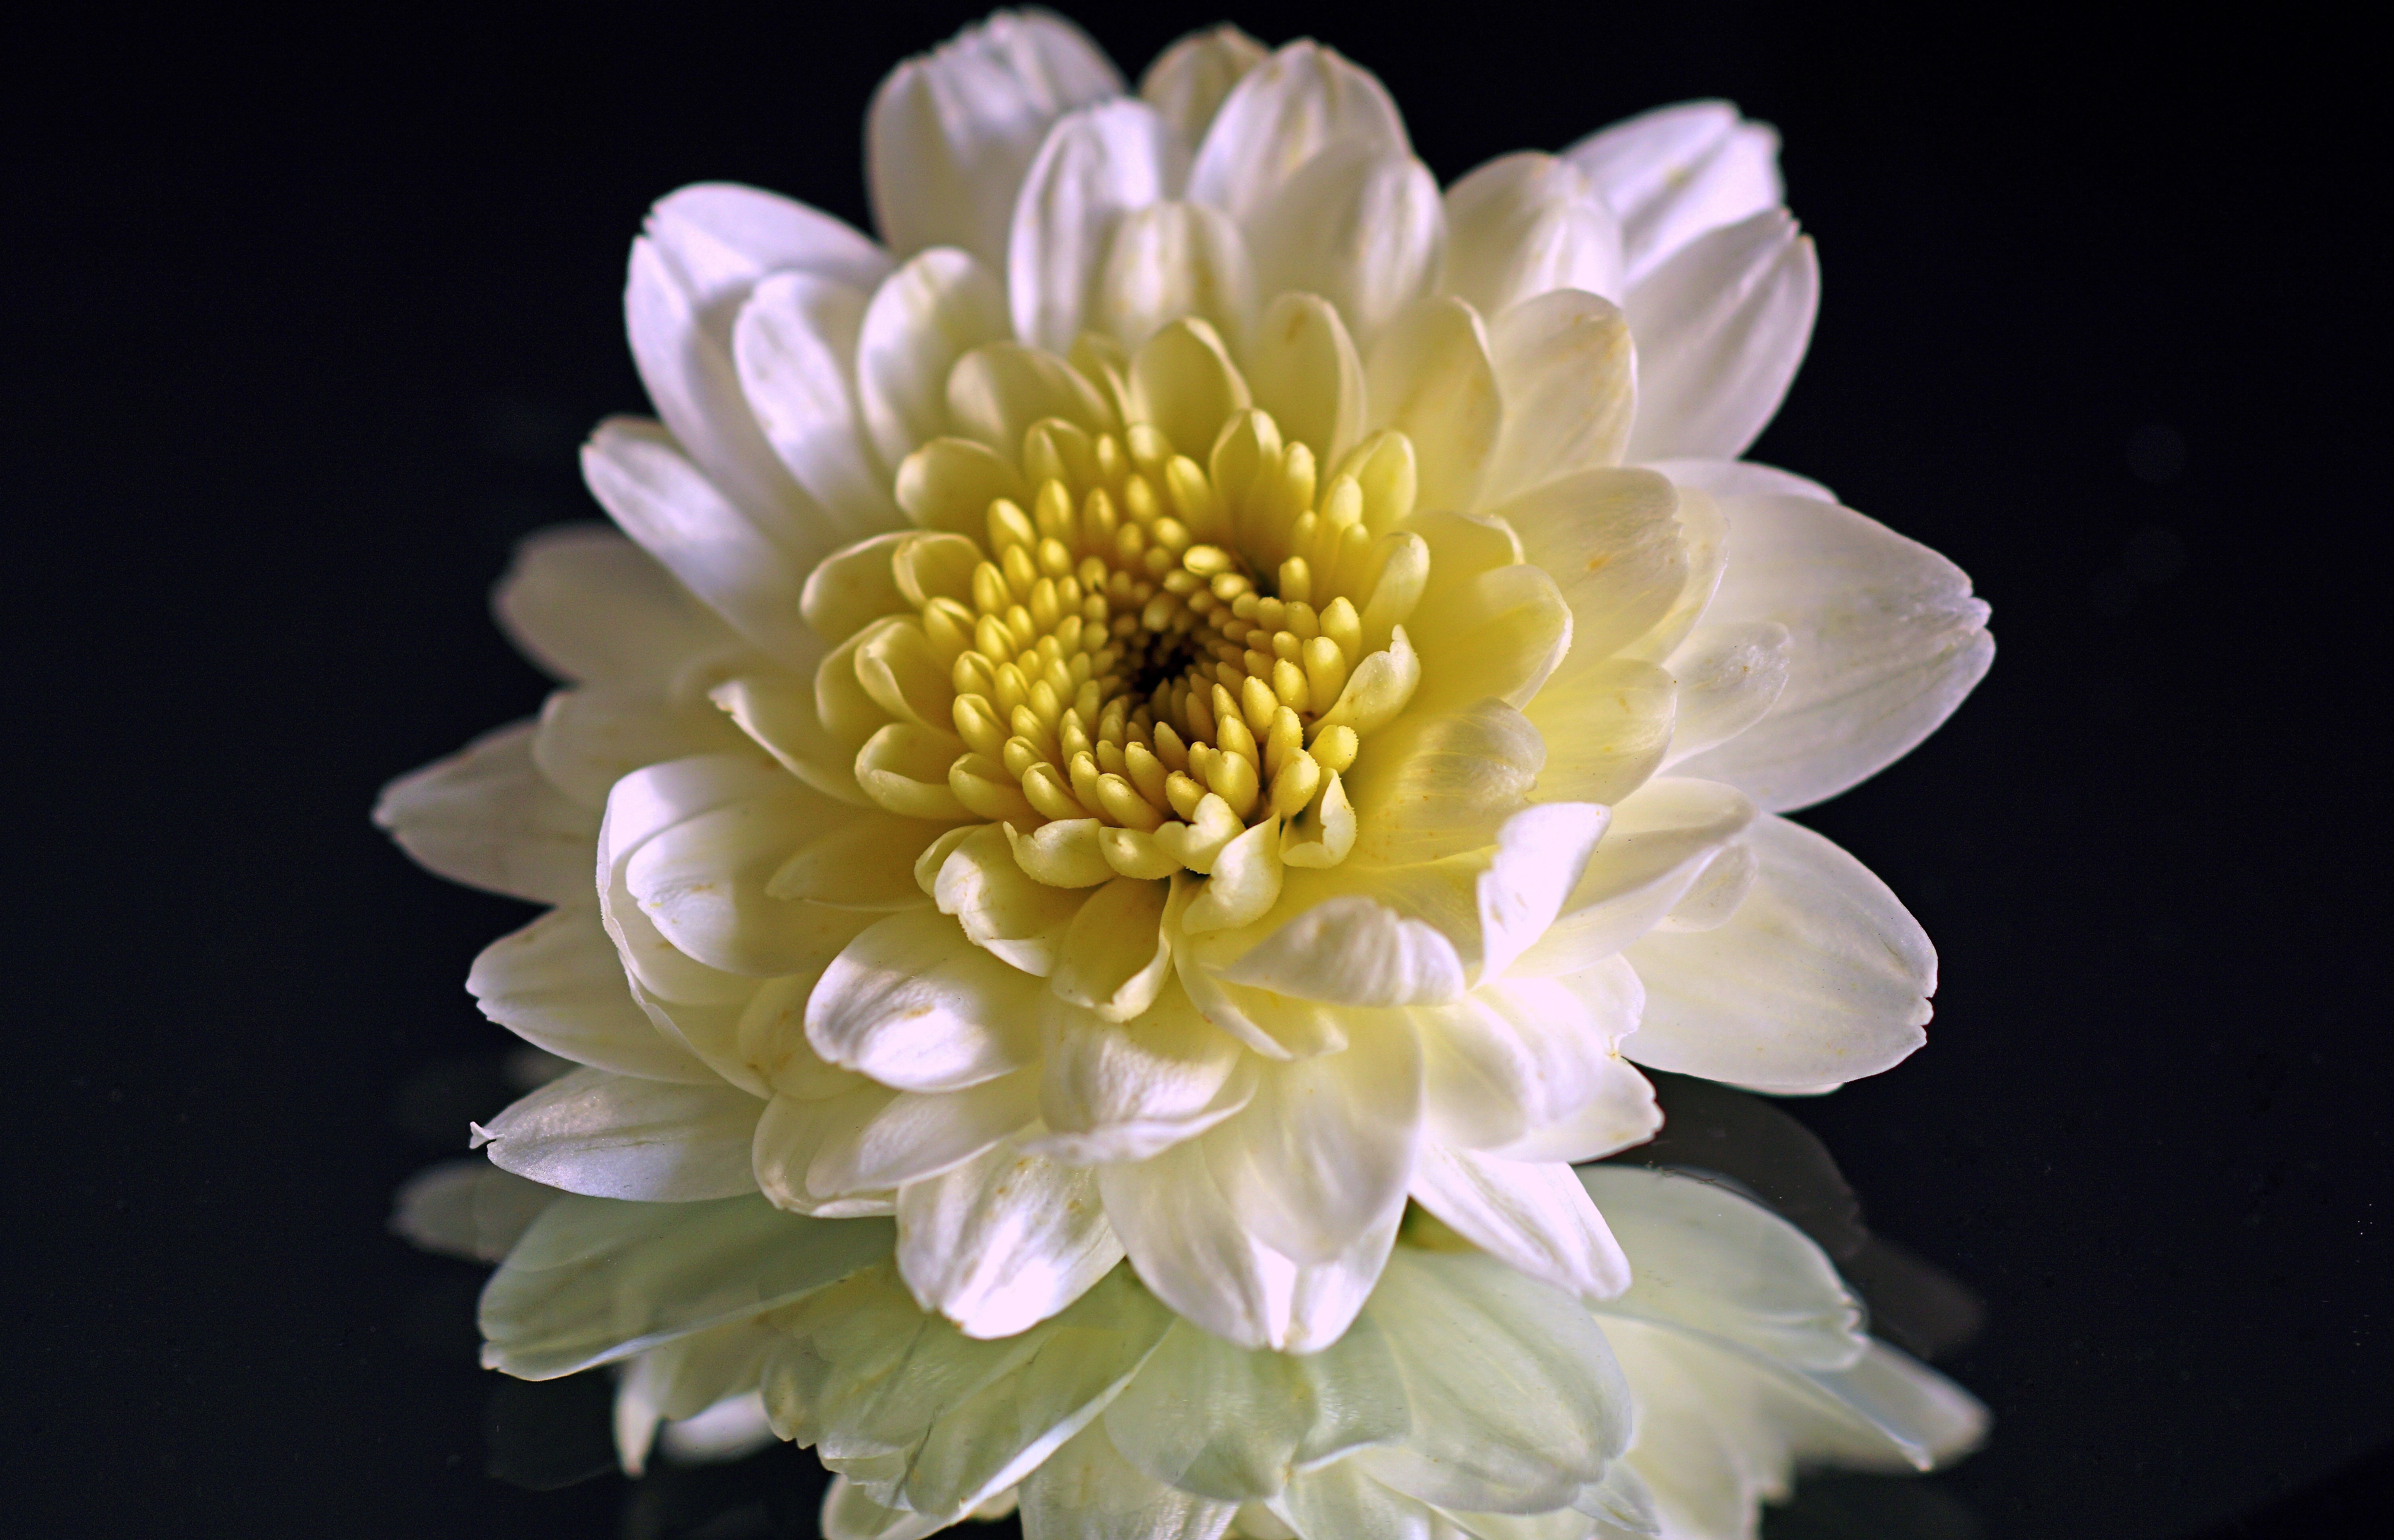
blossom, plant, white, flower, petal, bloom, decoration, macro, autumn, yellow, close, flora, flowers, arrangement, close up, dahlia, reflect, aster, mirror, autumn flower, floristry, macro photography, autumn decoration, flowering plant, daisy family, floral decorations, flower bouquet, autumn chrysanthemums, flower vase, cut flowers, land plant, chrysanths